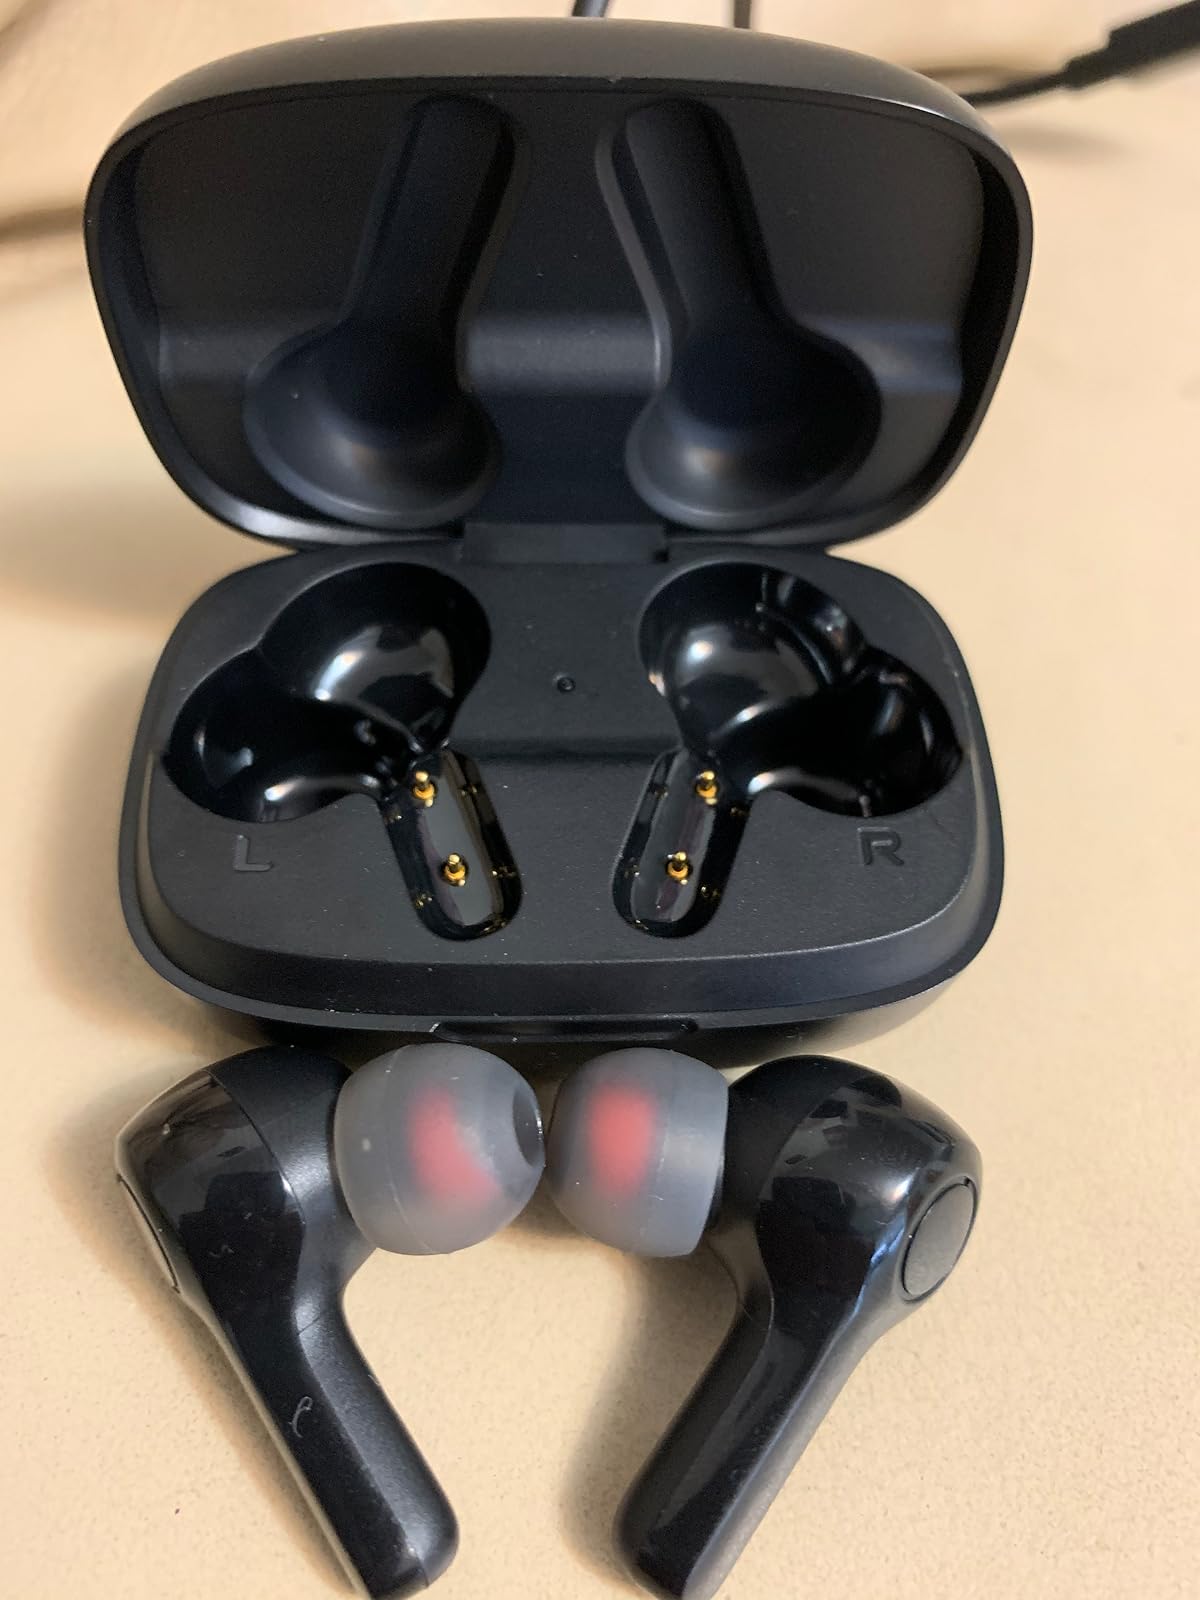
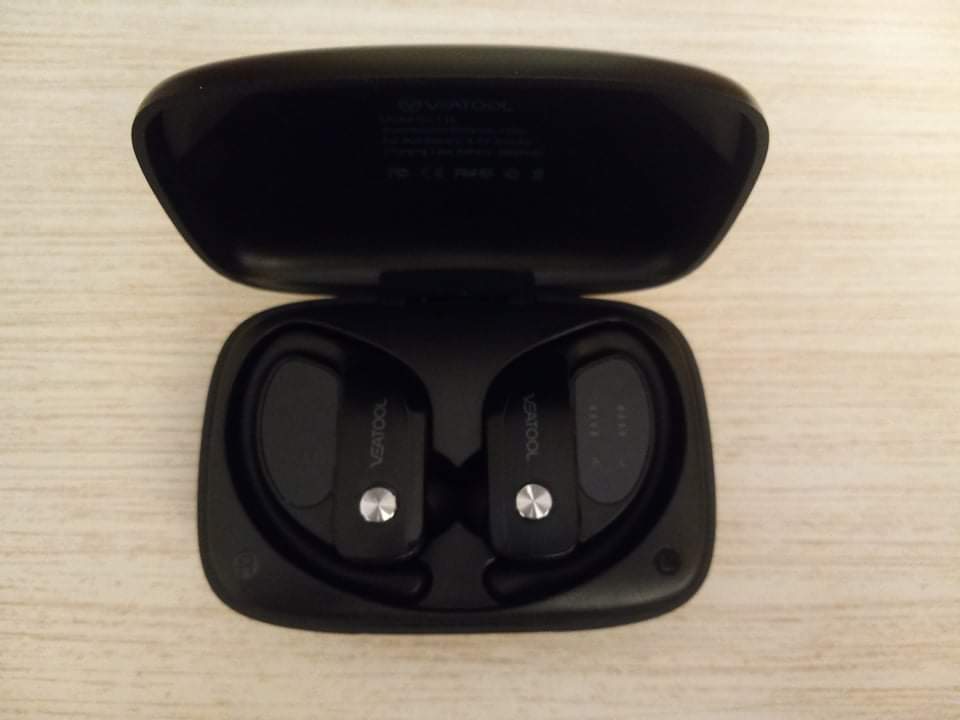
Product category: earbuds
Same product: no